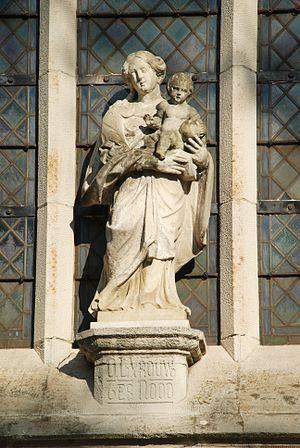
Belgique - Bruxelles - Uccle - Chapelle de Stalle
La chapelle de Stalle est une chapelle gothique située le long de la rue de Stalle à Uccle, dans la banlieue de Bruxelles en Belgique.